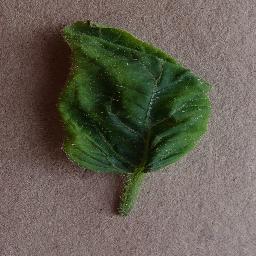
Label: Tomato___Tomato_Yellow_Leaf_Curl_Virus